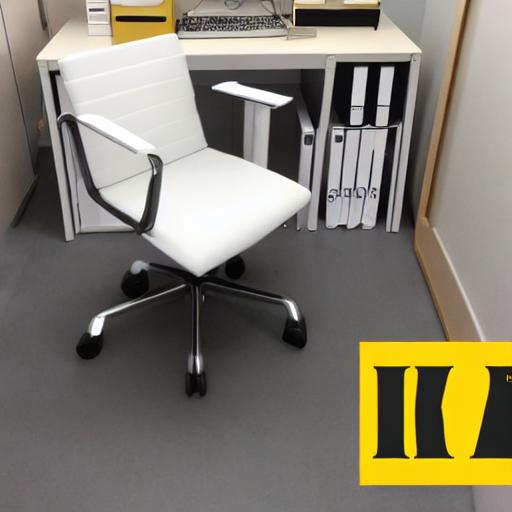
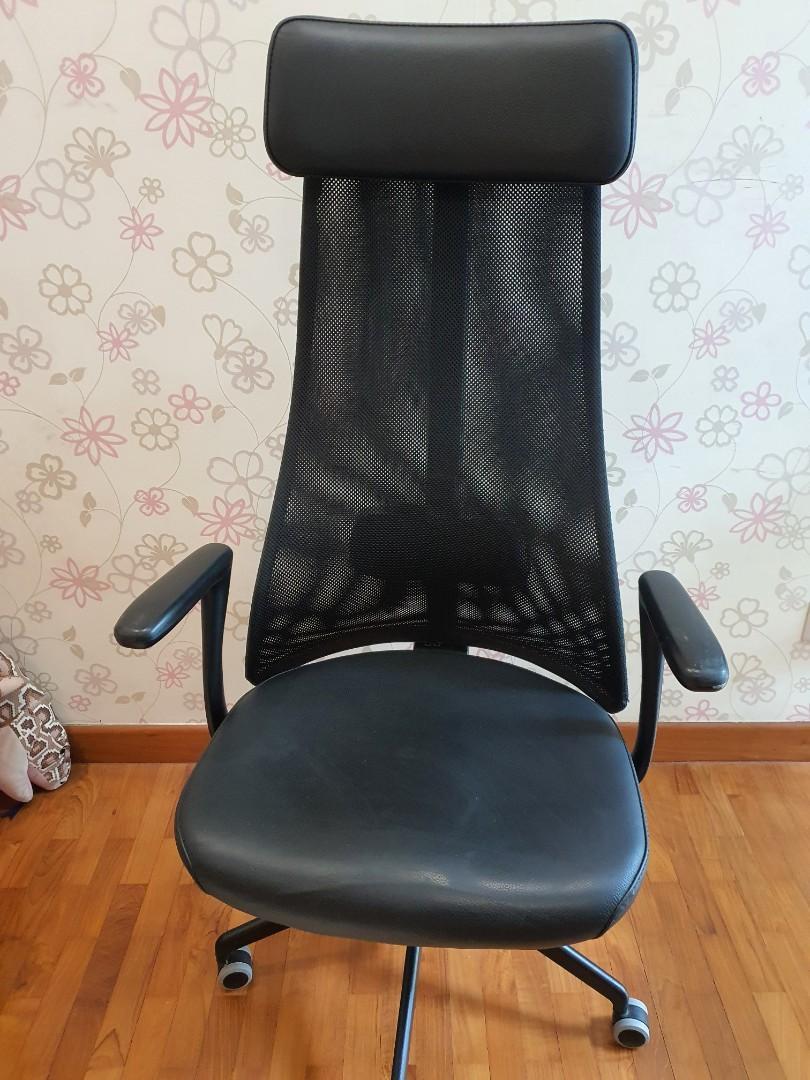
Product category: items_chair
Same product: no